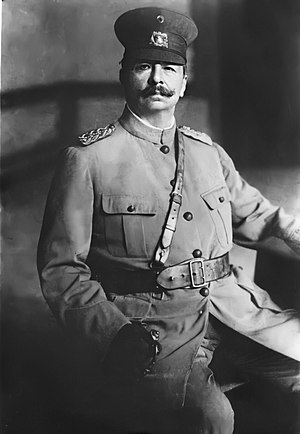
Venezuelas præsidenter / Præsidenterne og deres rækkefølge / Venezuelas præsidenter
Venezuelas præsident er både statsoverhoved og regeringschef i Venezuela. Den nuværende præsidentperiode er på seks år med en forfatningsmæssigt fastsat mulighed for at afholde nyvalg på et hvilket som helst tidspunkt i løbet af periodens sidste tre år. Den 15. februar 2009 afskaffedes en tidligere bestemmelse om at begrænse en præsidents embedstid til to perioder efter en folkeafstemning.